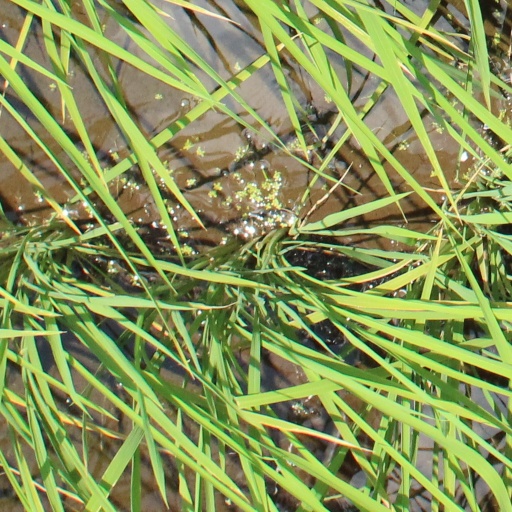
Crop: rice